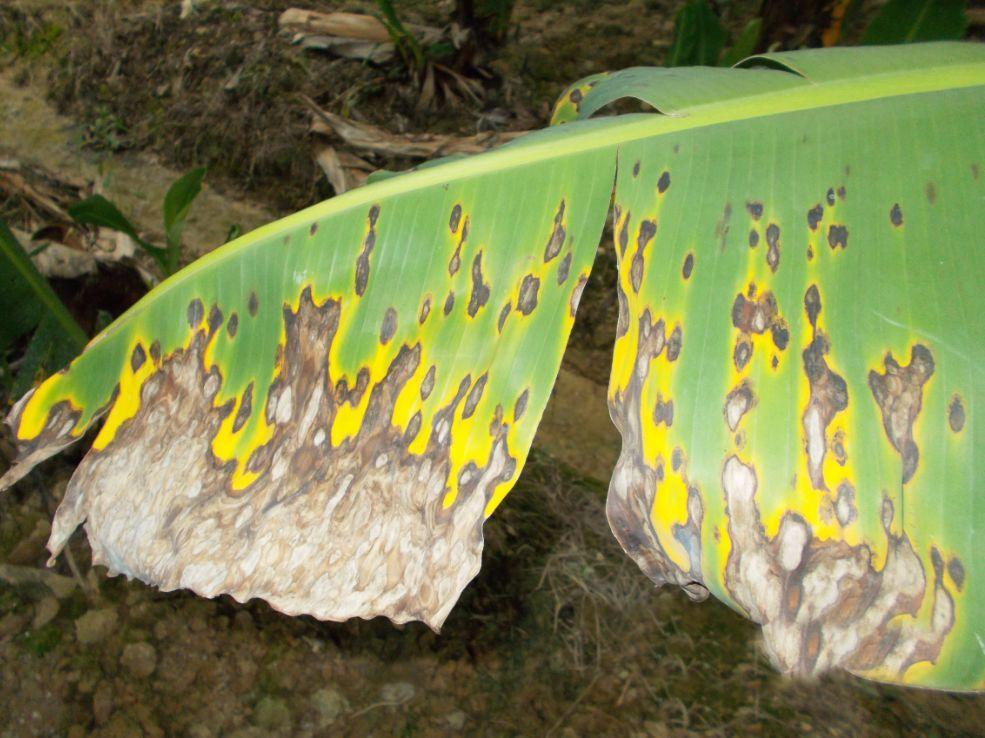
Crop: unknown
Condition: banana_panama_disease